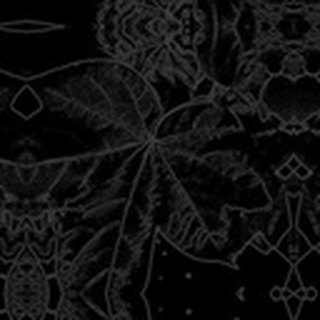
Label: healthy_cotton